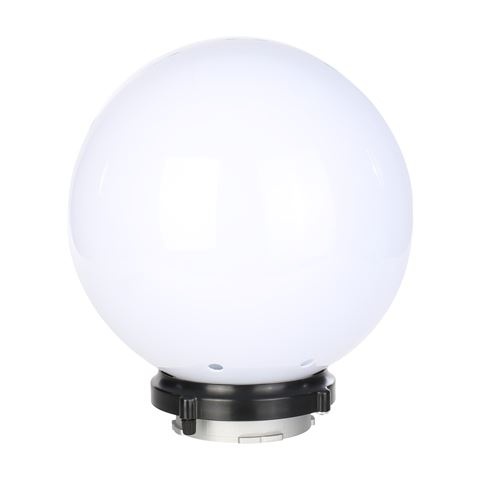
Falcon Eyes Diffuusbol FEA-DB300 � 30 cm
De Spherical Bol, ook wel bekend als diffuusbol, van Falcon Eyes zorgt ervoor dat het harde licht van de flits gebroken wordt en mooi zacht wordt weergegeven. Dankzij de ronde vorm van de bol en de doorsnede van 30 centimeter wordt het licht gelijk verspreid, zodat u een egale belichting krijgt zonder sterke schuwpartijen. Vorm: rond Doorsnede: 30 centimeter Effect: zacht en gelijkmatig licht Geschikt voor pasfotografie Ventilatie gaten voor gebruik van instellamp (max 60W) Eenvoudig te monteren op flitser met bajonetaansluiting Geschikt voor alle Falcon Eyes studioflitsers met Falcon Eyes bajonetaansluiting Optionele speedring beschikbaar voor gebruik met andere merken flitsers
Brand: Falcon
Category: Cameras & Optics > Photography > Lighting & Studio > Studio Lighting Controls > Flash Diffusers